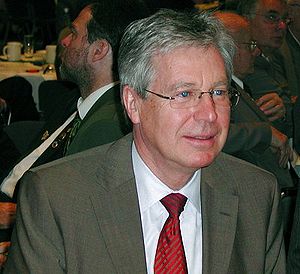
Jens Böhrnsen
Jens Böhrnsen er en tysk politiker, var er borgmester i Bremen og derfor også ministerpræsident i delstaten Bremen. Han er valgt for SPD.